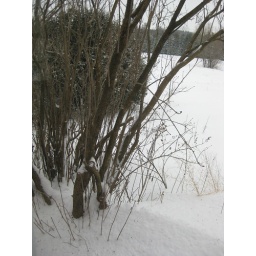
somewhere in this lilac tree is the little 'chicken hawk' that loves our bird feeder ;)